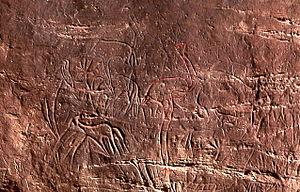
Gravures préhistoriques de la région d'El Bayadh, Algérie
Les gravures rupestres de la région d'El-Bayadh sont des gravures préhistoriques d'âge néolithique du Sud-oranais. Au long de l'Atlas saharien elles font suite à celles, à l'ouest, des régions de Figuig puis d'Ain Sefra et précèdent celles, à l'est, des régions d'Aflou et de Tiaret. Des gravures comparables ont été décrites, plus à l'est encore autour de Djelfa et dans le constantinois.